Astrid Bryan

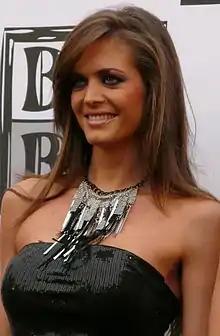
Astrid Coppens in December 2011

Astrid Coppens (born 25 January 1983) is a Flemish Belgian singer-songwriter and model.